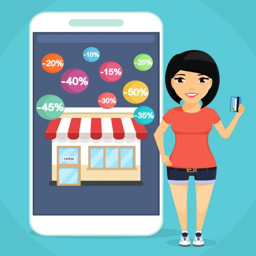
the concept of purchase using a mobile phone .